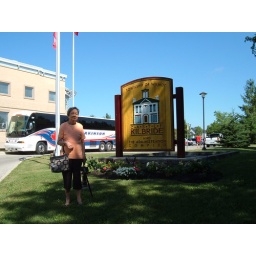
Wilmot Township, Baden, Ontario. Naty in front of the castle sign. Our bus in the background.